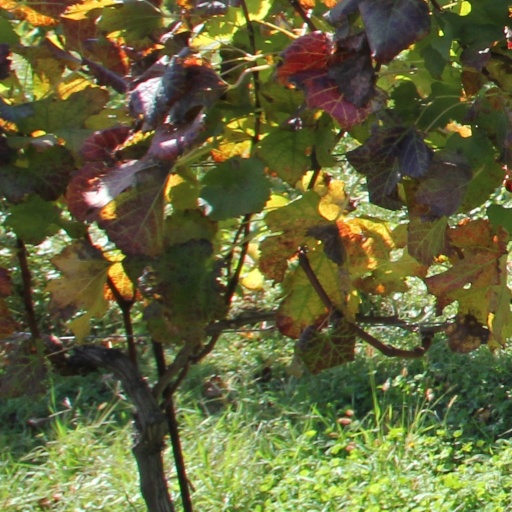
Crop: grape